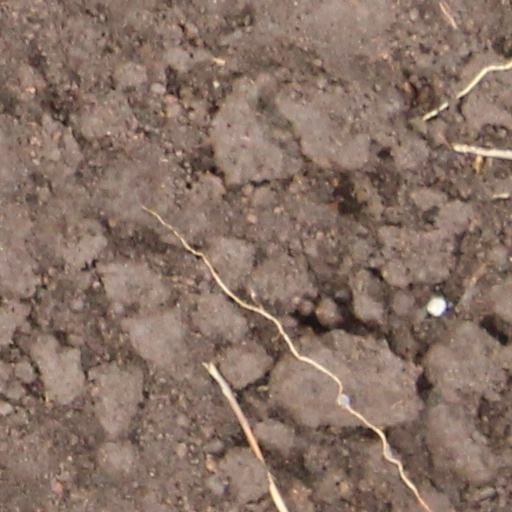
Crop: wheat